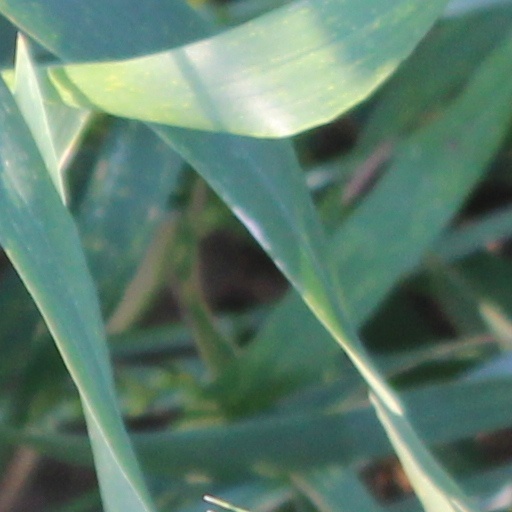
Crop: wheat